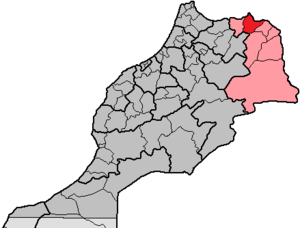
La province de Nador est une subdivision à dominante rurale de la région marocaine de l'Oriental. Elle tire son nom de son chef-lieu, Nador. La province fait partie du Rif Oriental avec la province de Driouch et de Taourirt.